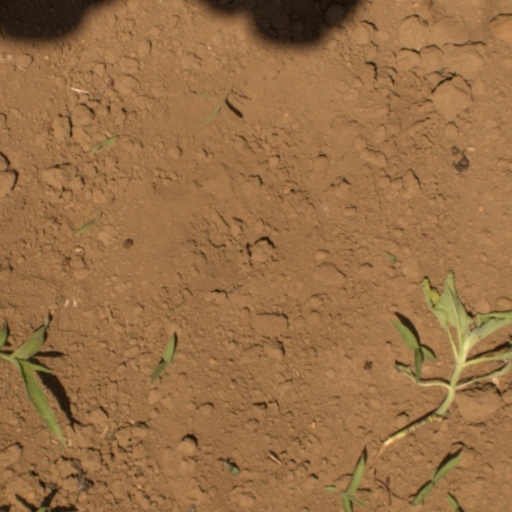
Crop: Jerusalem artichoke